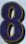
Number: 8